Telecom Business School

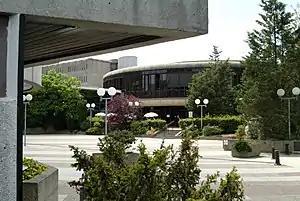
Institut Mines-Télécom Business School and Télécom SudParis campus in Évry

Together with Télécom SudParis, IMT Business School share the IMT campus in Évry. Almost all students are accommodated on campus.